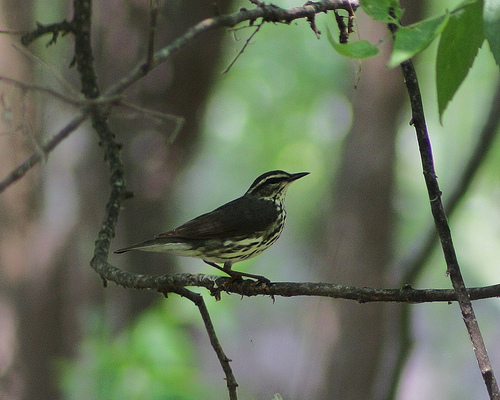
this is a small bird with dark brown/ grey wings, a white strip above the eye and a speckled white/ brown belly.
this bird is pail yellow and dark brown, the beak is long and pointed and the rump is white.
a black and white bird with the traces of white on the head and body giving the bird a striped appearance.
this is a medium sized bird with a light breast and abdomen that is speckled, and the bird has a dark eye brow.
a small bird with a speckled yellow and black belly, black back and striped crown.
this bird has black wings and a white belly and abdomen with gray stripes.
this bird has wings that are black and has a spotted belly
this is a small dark bird with a white streak going across its head with a small thin beak.
this mostly black bird has a light yellow stripe going from its bill, over its eye to the nape.
this bird has a white belly and breast with dark speckles.
Species: Northern Waterthrush